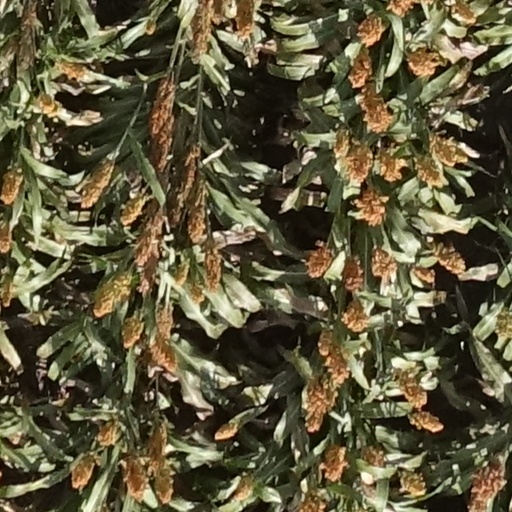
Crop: sorghum